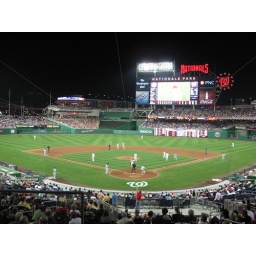
the new Nats stadium from the best box in the house